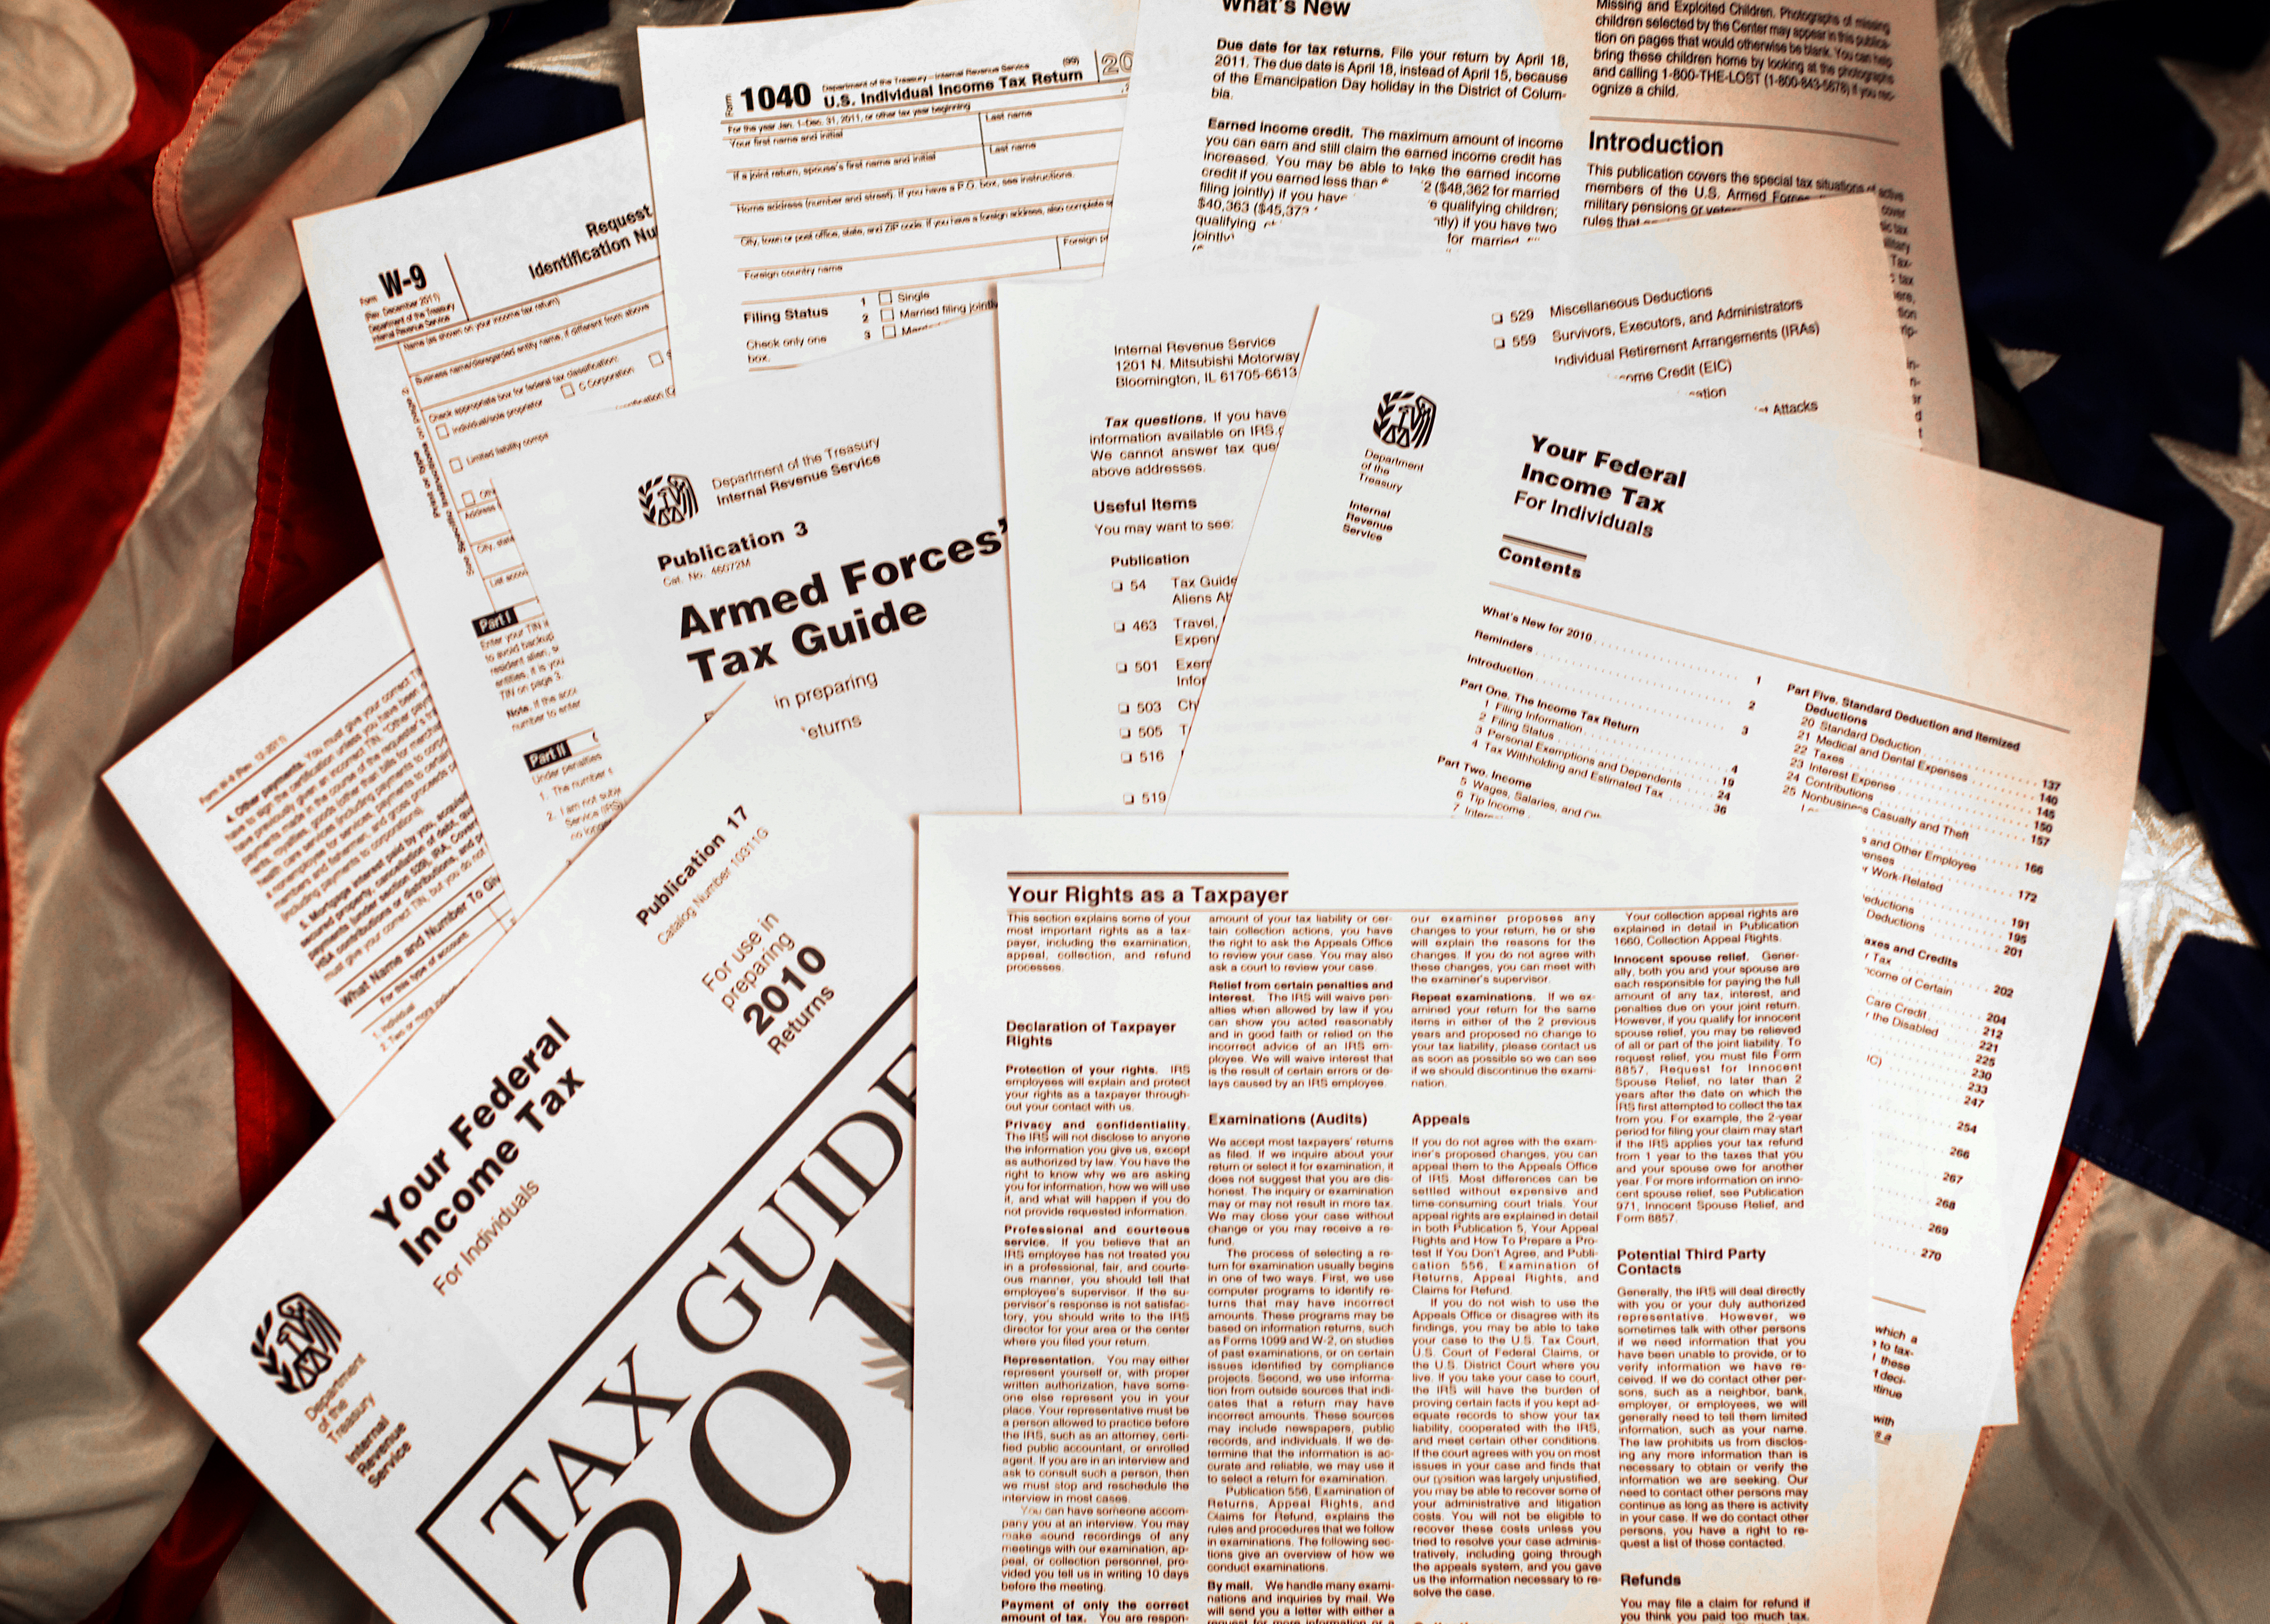
tax, prepare, text, font, paper, document, design, newsprint, paper product